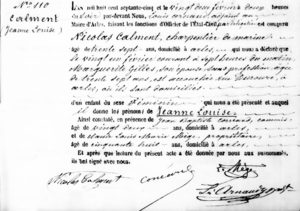
Jeanne Calment est une supercentenaire française née le 21 février 1875 à Arles et morte dans la même ville le 4 août 1997, à l'âge de cent vingt-deux ans, cinq mois et quatorze jours. Doyenne des Français à partir du 20 juin 1986, puis doyenne de l'humanité à compter du 11 janvier 1988, elle est devenue l'être humain ayant vécu le plus longtemps parmi les personnes dont la date de naissance a été vérifiée.
70 est l'entier naturel qui suit 69 et qui précède 71.